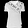
Label: T - shirt / top